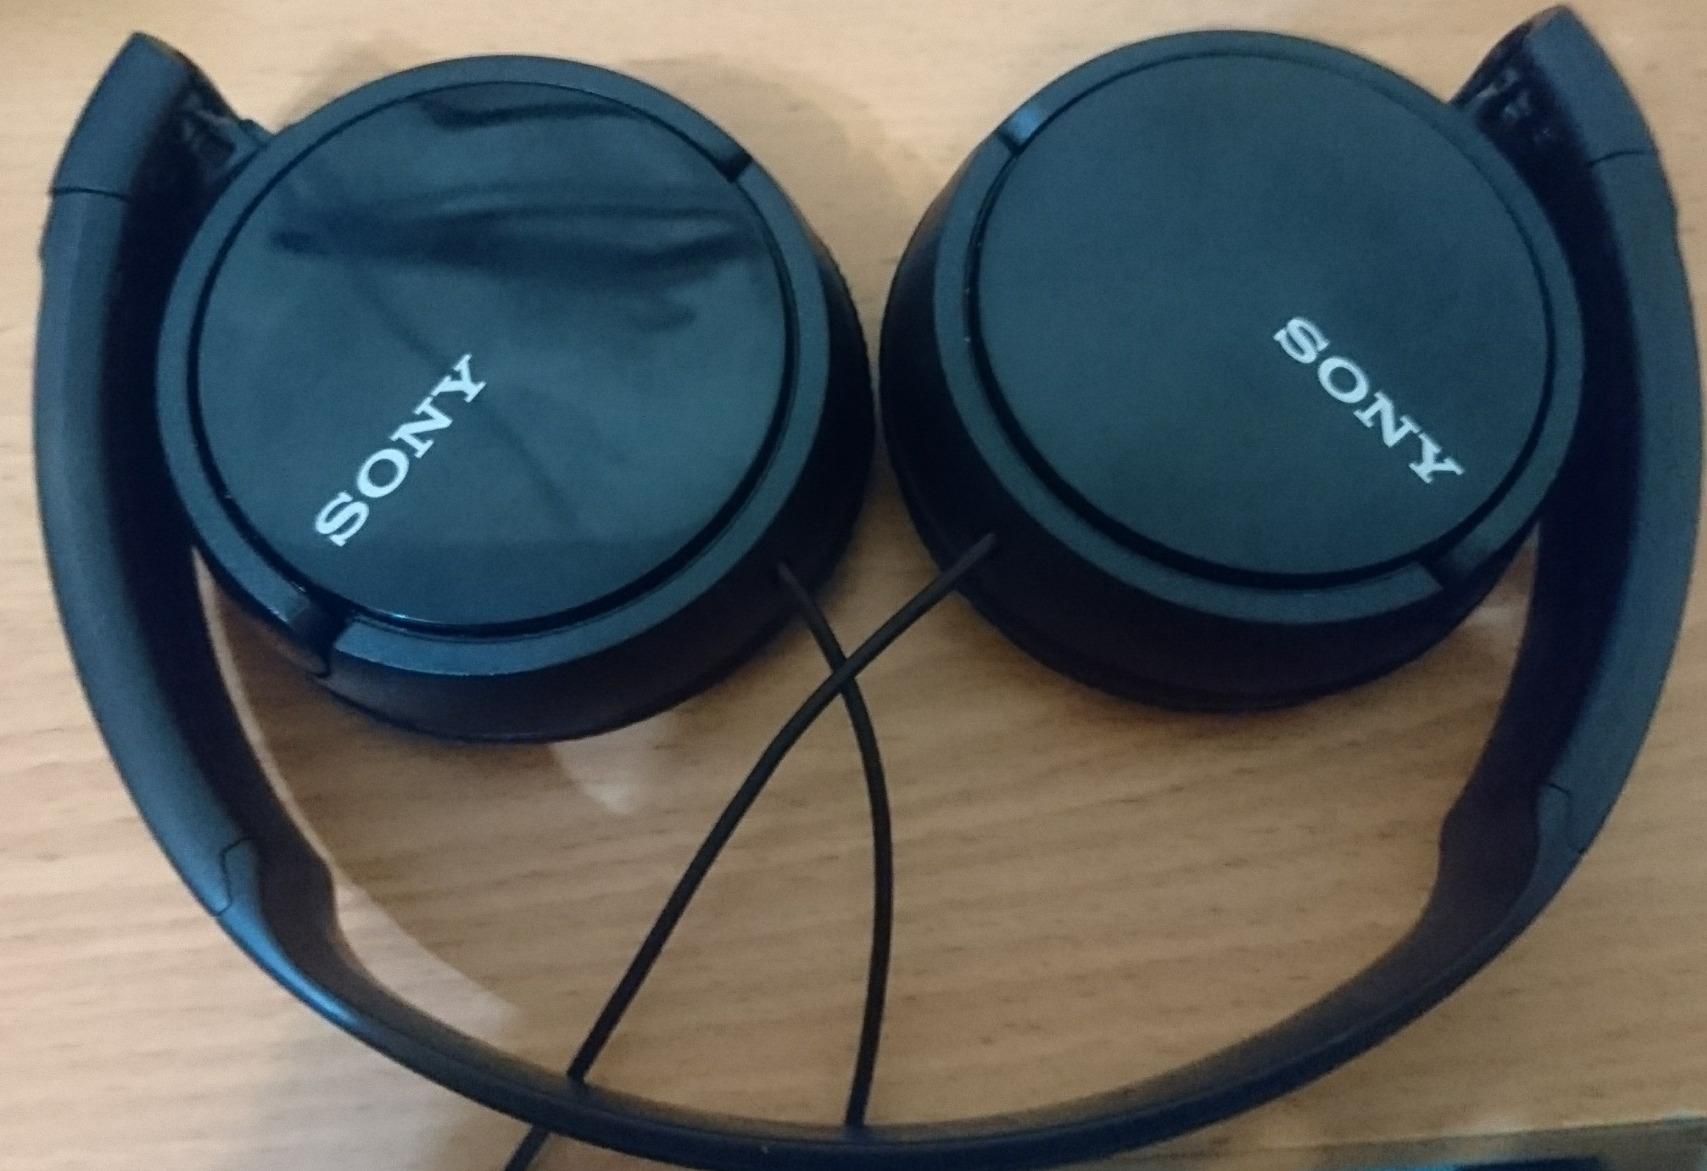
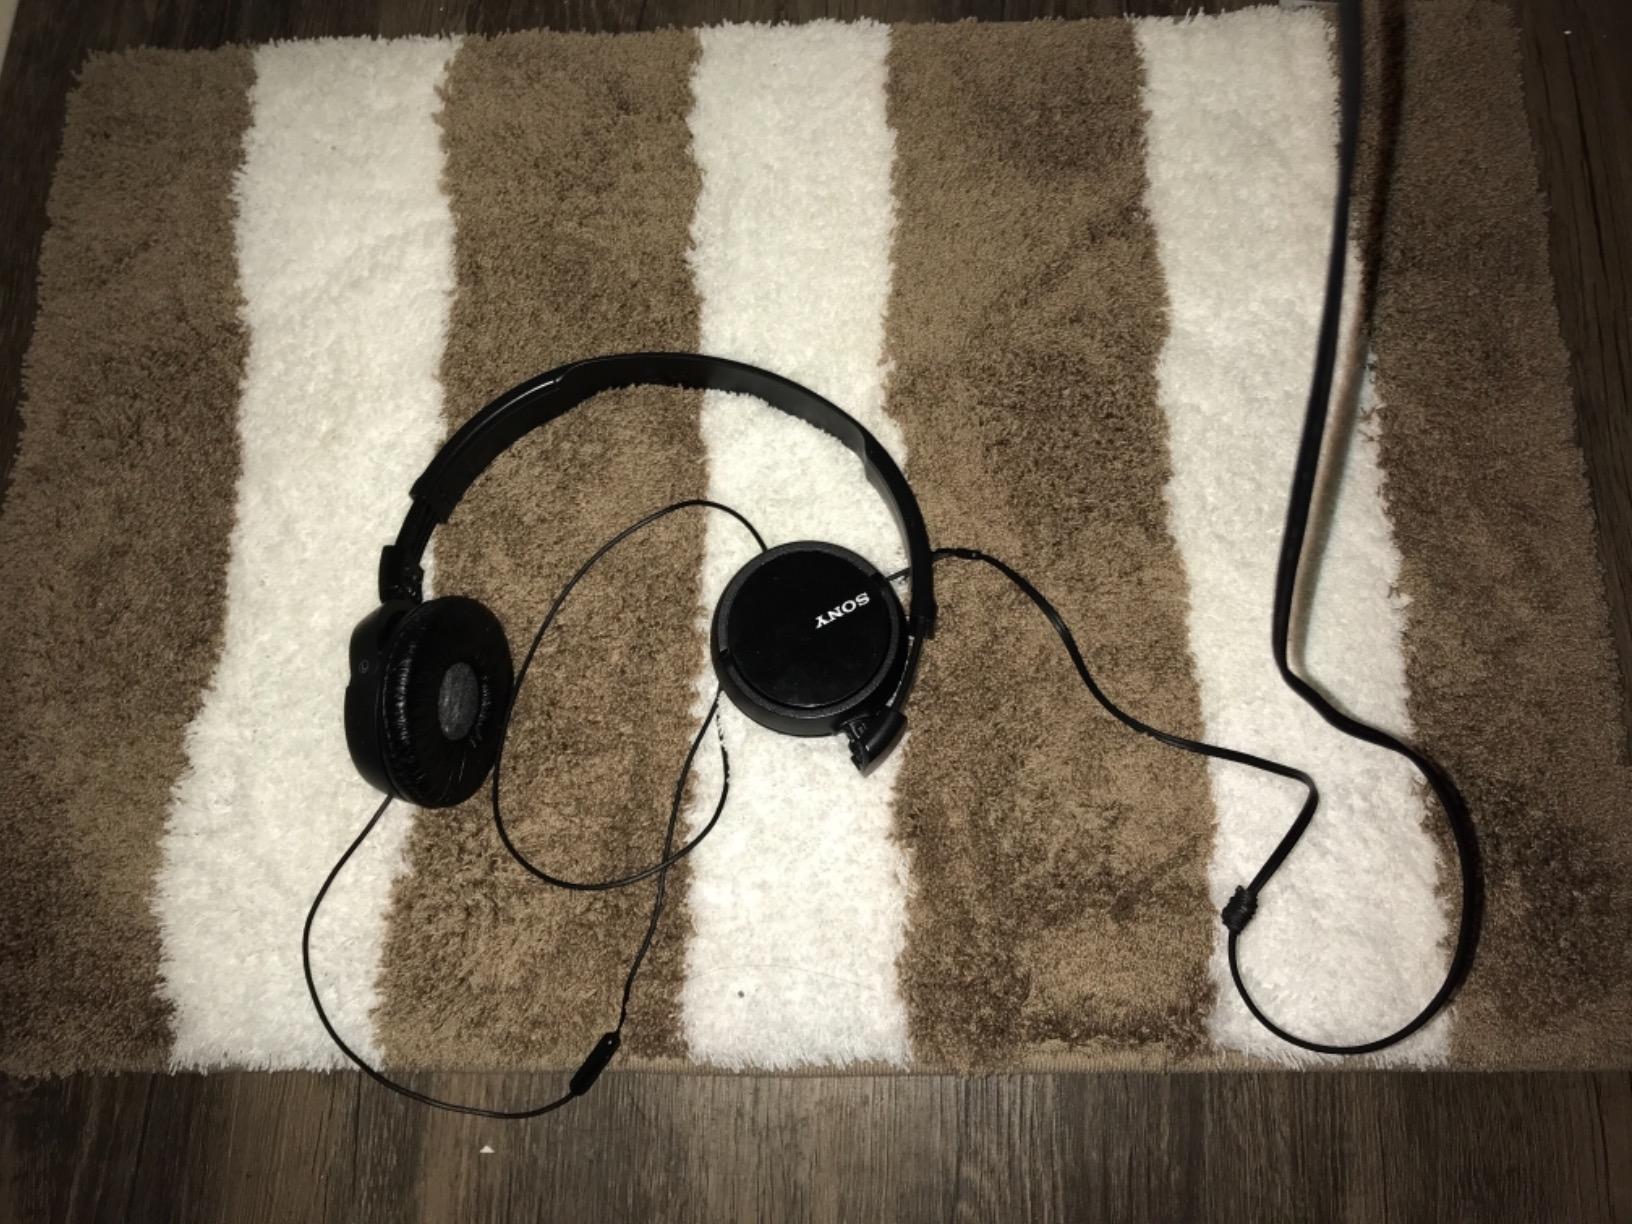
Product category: headphones
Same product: yes